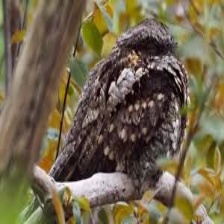
Species: EASTERN WIP POOR WILL
Scientific name: ANTROSTOMUS VOCIFERUS